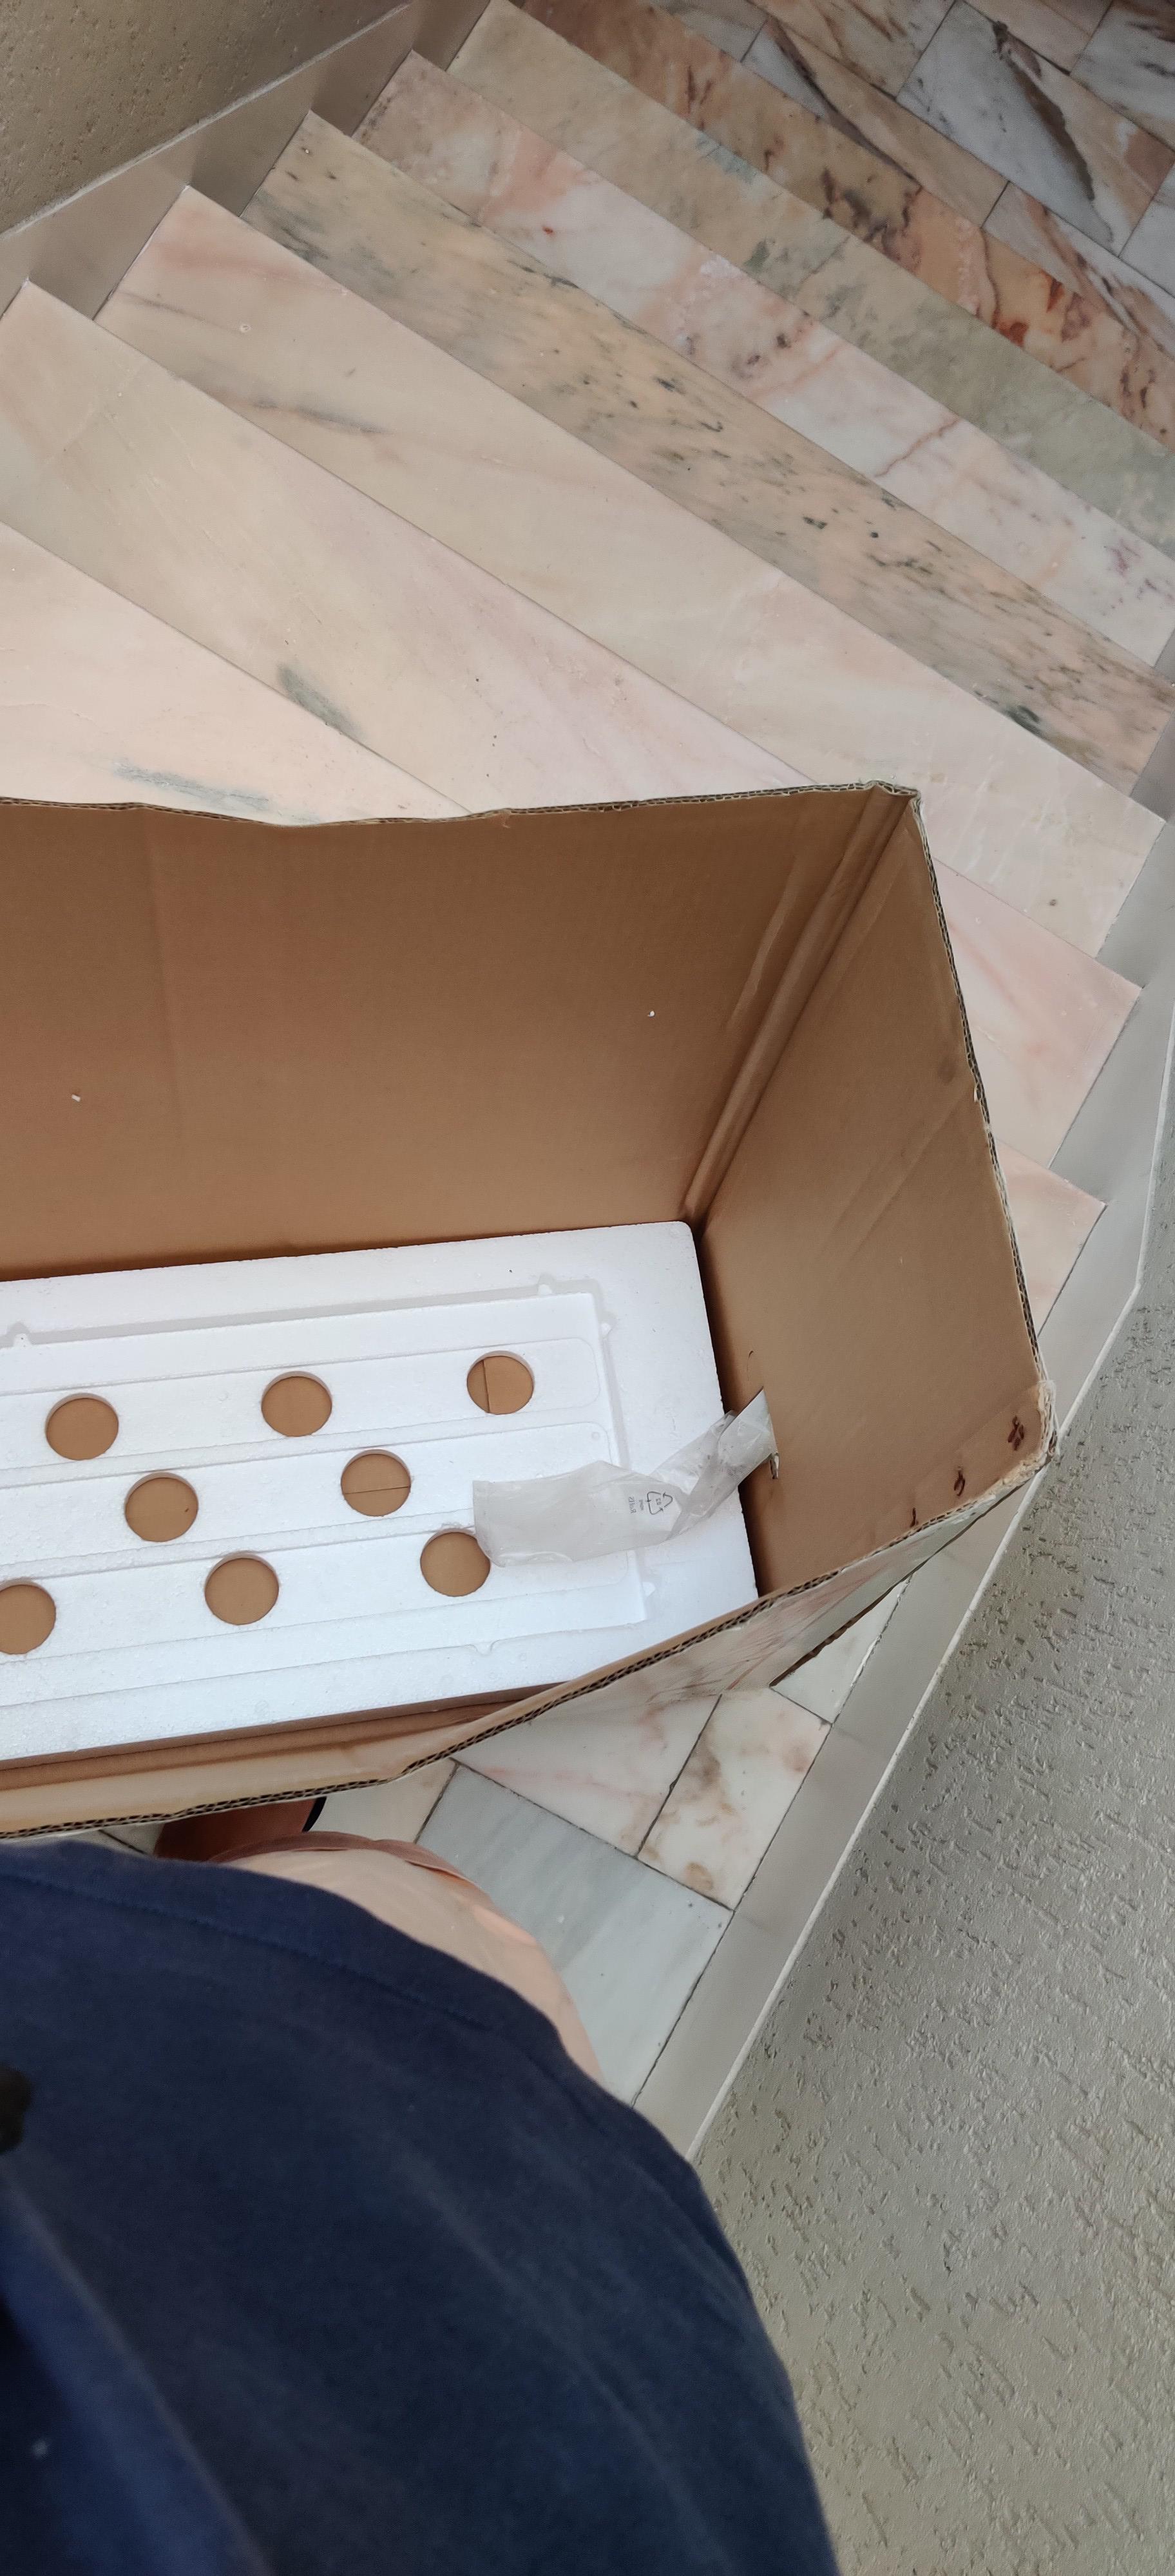
Object: Corrugated carton (Carton)

Object: Styrofoam piece (Styrofoam piece)